Xanthorhoe frigida

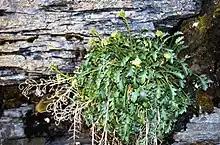
"Pachycladon wallii", a host plant of "X. frigida".

This species feeds on "Pachycladon" species. A host plant of this species is the at risk and naturally uncommon "Pachycladon wallii".